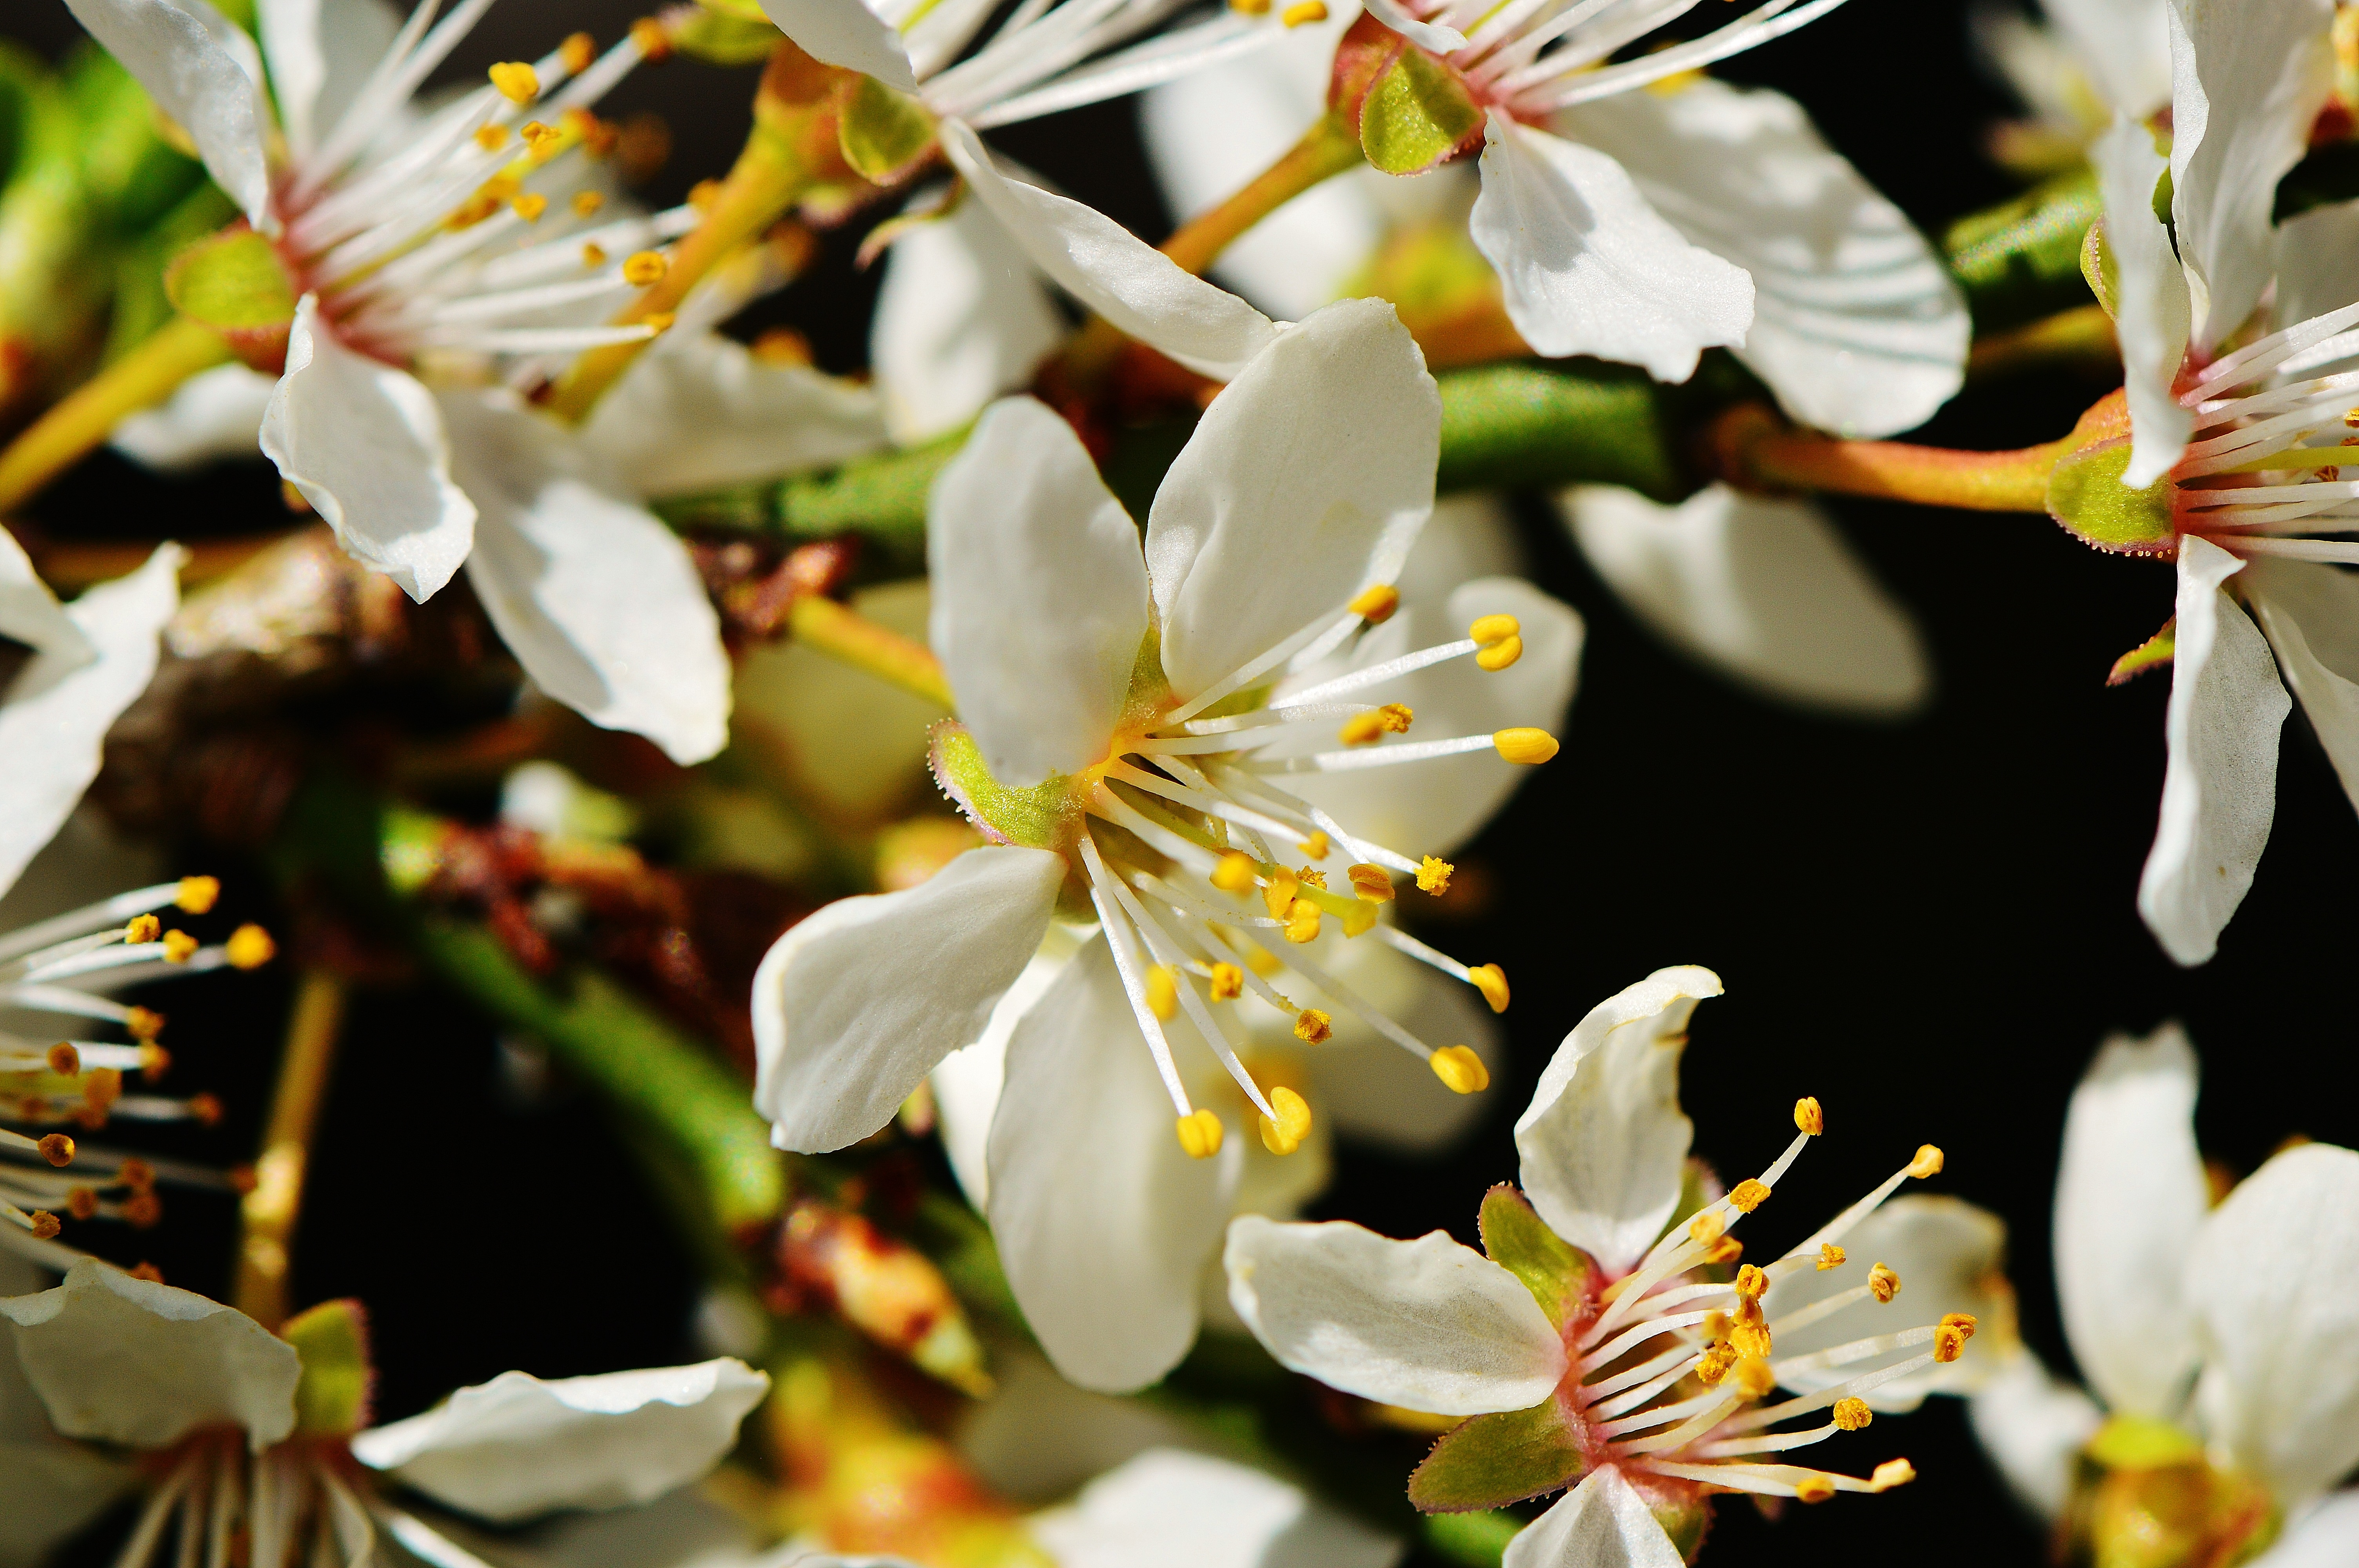
tree, nature, branch, blossom, plant, white, leaf, flower, petal, bloom, spring, produce, botany, yellow, garden, flora, season, wildflower, close up, shrub, macro photography, flowering plant, land plant